Pogo Joe

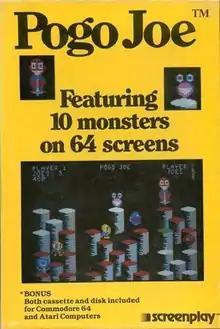

Pogo Joe is an action video game for the Commodore 64 and Atari 8-bit computers written by William F. Denman, Jr. Oliver Steele, and Steven Baumrucker and published by Screenplay in 1983. The game is a variant of the 1982 arcade video game "Q*bert". As the title character, the player hops between circular platforms to change the color of each while avoiding monsters.